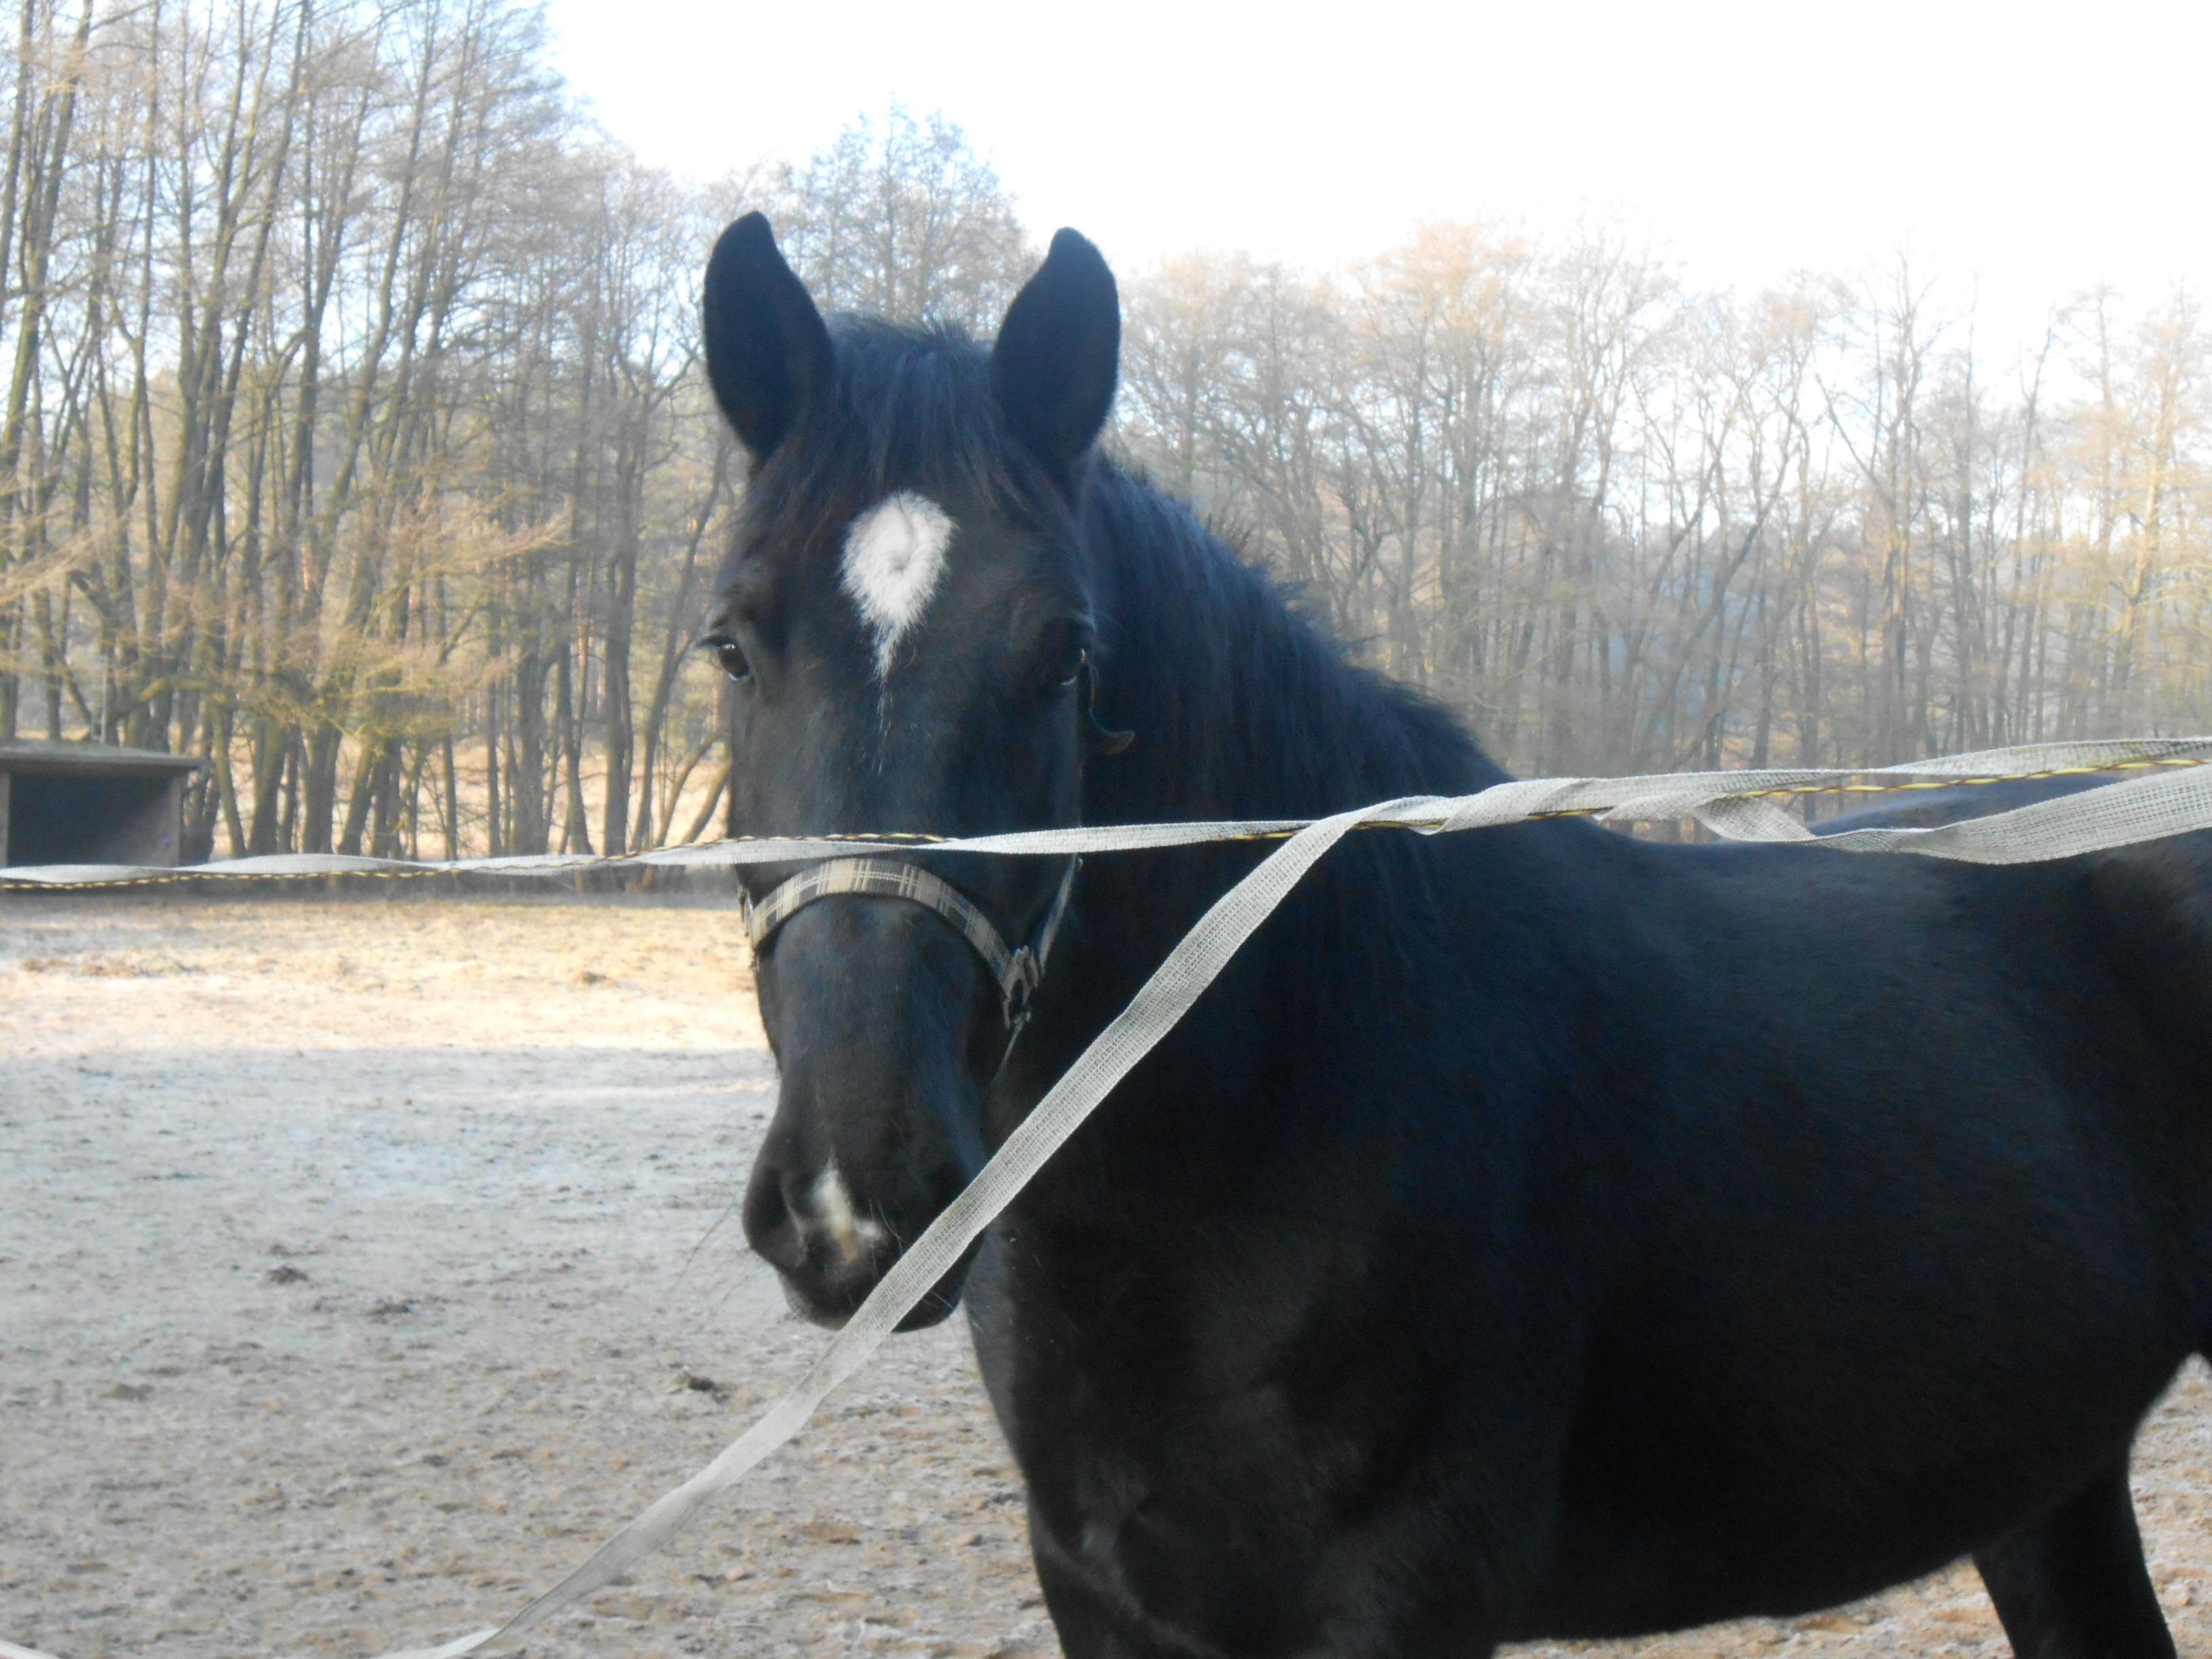
pasture, horse, mammal, stallion, mane, black, vertebrate, mare, pack animal, horse like mammal, mustang horse